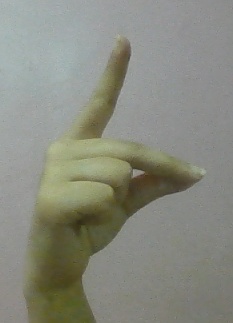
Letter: ta